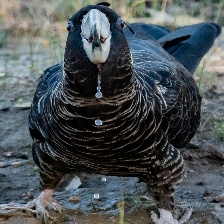
Species: BLACK COCKATO
Scientific name: CALYPTORHYNCHUS LATIROSTRIS
ImageNet parent category: sulphur-crested_cockatoo